Jonathan Ayala

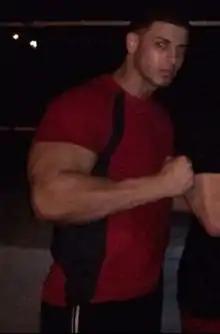

Jonathan Ayala Quiñones (born March 3, 1992) is a Puerto Rican professional wrestler, best known by his ring names Diego de Jesús, Sebastián Guerra and ATLAS. He is a graduate of the Savio Vega Wrestling Academy and began his career working for the International Wrestling Association, where he won the IWA World Tag Team Championship in his debut. Ayala later migrated to the World Wrestling Council, where he appeared as a part-time performer.